Snježana Kordić

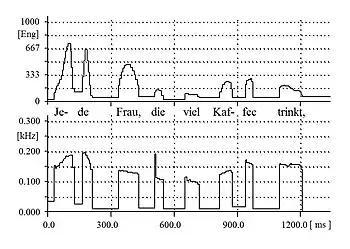
Intonation of restrictive relative clauses (Kordić)

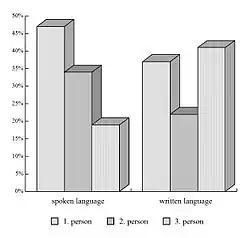
Personal pronouns (Kordić)

In her , which has also been reviewed with approval, Snježana Kordić examines Serbo-Croatian words that oscillate between having a full lexical status and a functional grammatical status, a factor that has complicated their lexicographic and grammatical description in dictionaries and grammars. These are mainly lexemes which have a high frequency usage and are used in many different ways. The monograph provides information on the syntax, semantics and pragmatics of the usage of selected pronouns, nouns, particle, conjunctions and verbs.